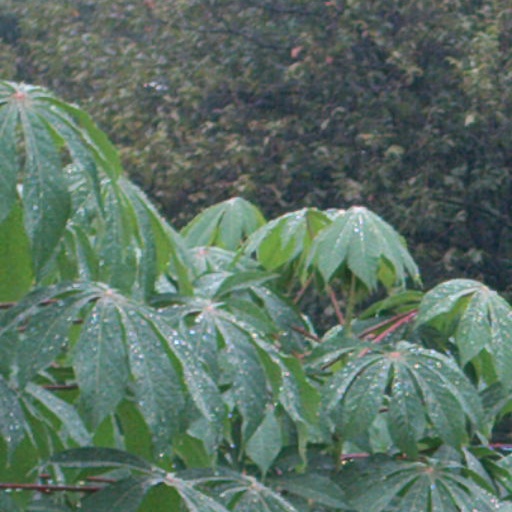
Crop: cassava